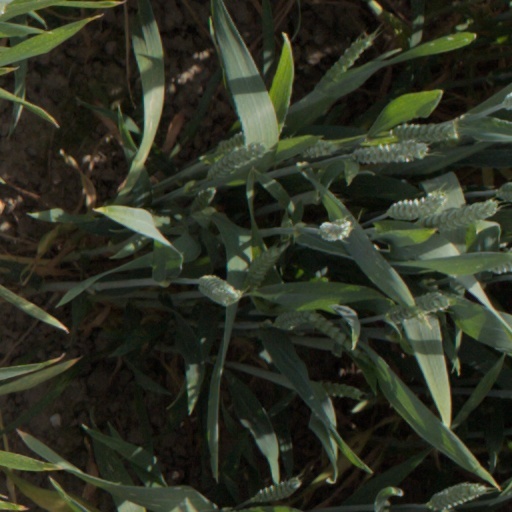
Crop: wheat